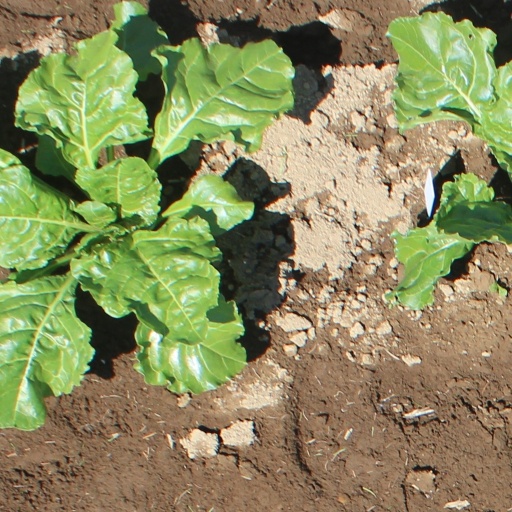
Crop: sugar beet